History of Sacramento, California

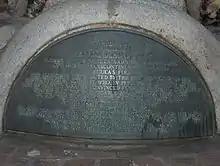
Theodore Judah plaque in Old Sacramento

The California Republican Party was founded in Sacramento on April 18, 1856, when the first mass meeting aggregated in the city. When the American Civil War started, the city was strongly pro-Union, although the opposing side, the Confederate States of America, had active supporters within the city. The city of Sacramento's population was alarmed at the possibility of an invasion by forces that were stationed in Confederate Texas when the Union presence stationed within the city was drawn eastwards for battle. As a result, volunteers organized into military defense forces in case an invasion ever would take place.